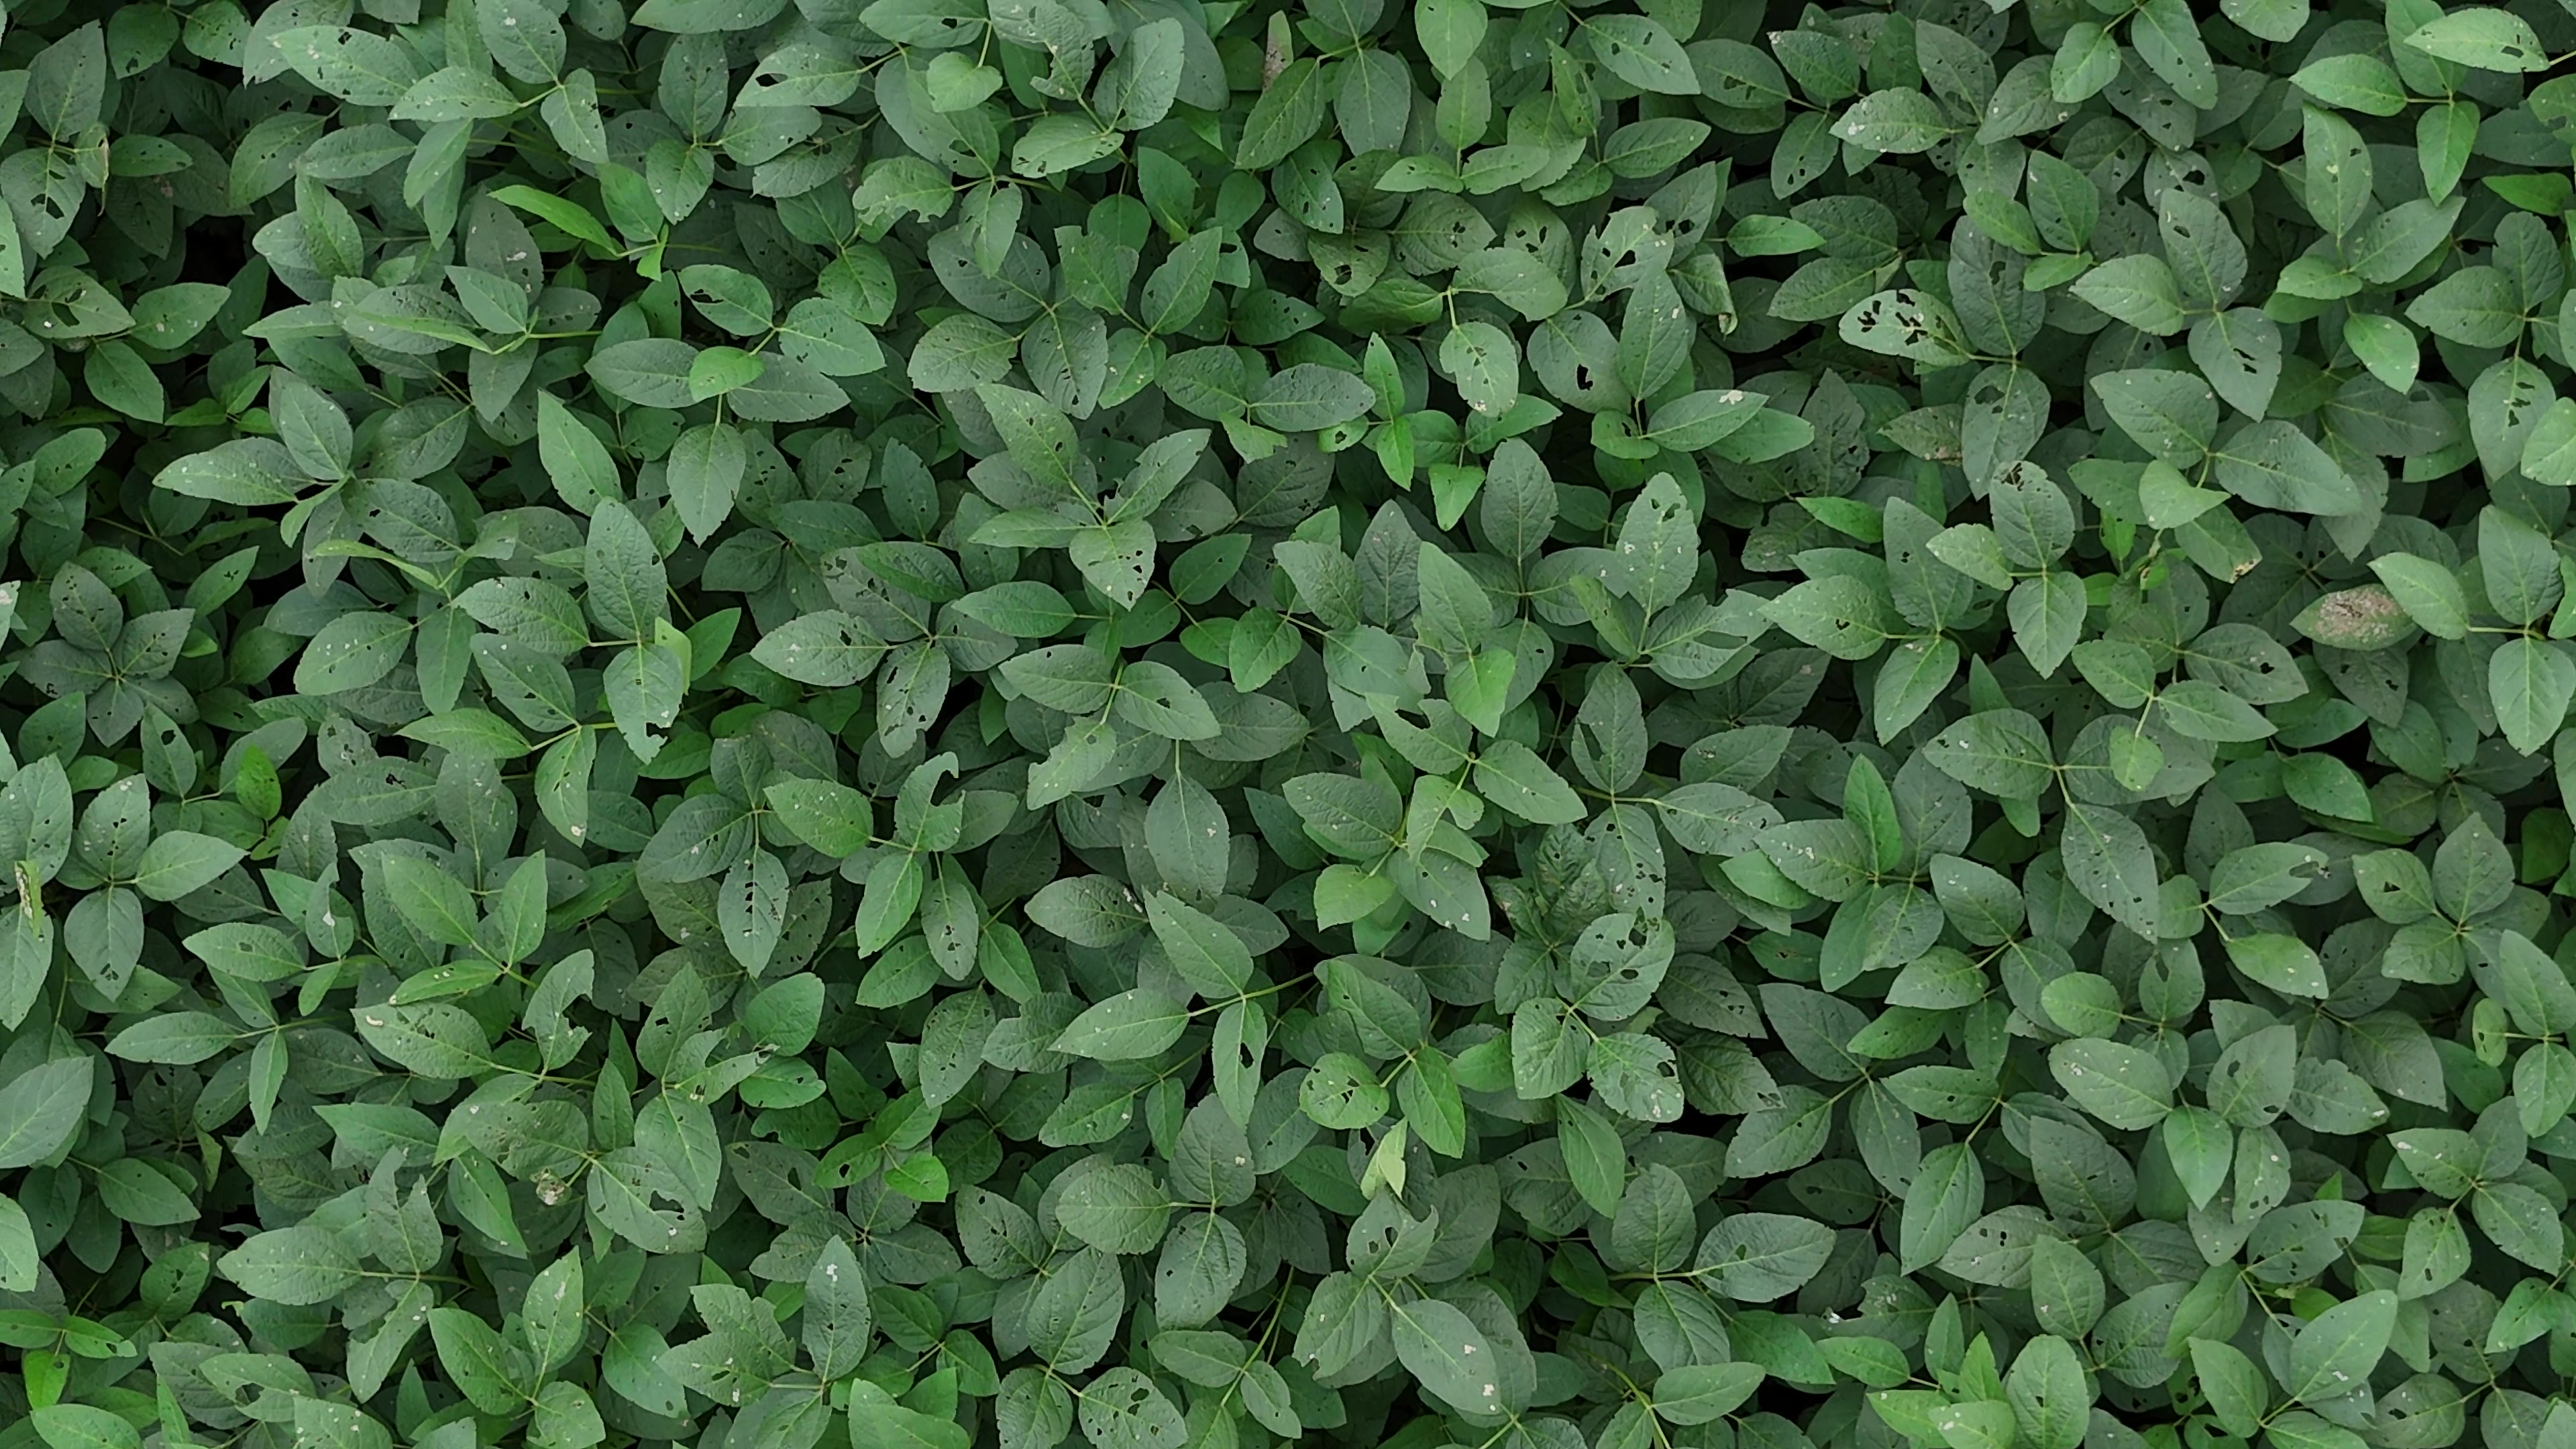
Label: Semilooper_Pest